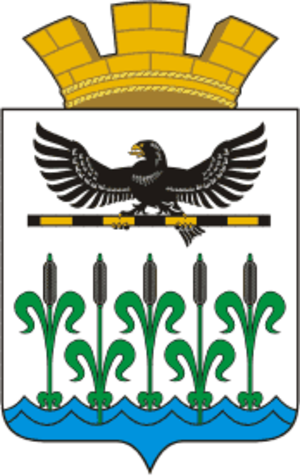
Choumikha est une ville de l'oblast de Kourgan, en Russie, et le centre administratif du raïon Choumikhinski. Sa population s'élevait à 17 582 habitants en 2015.